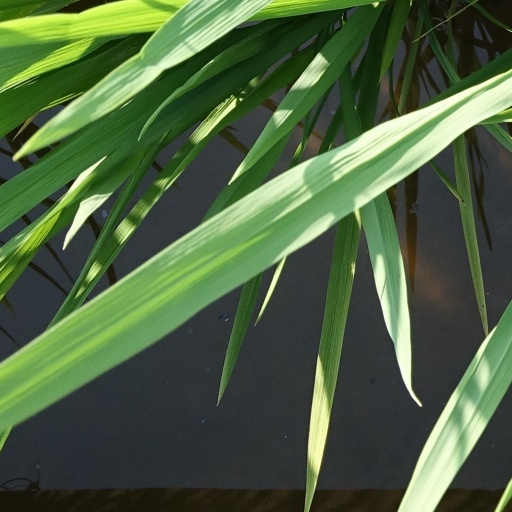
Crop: rice